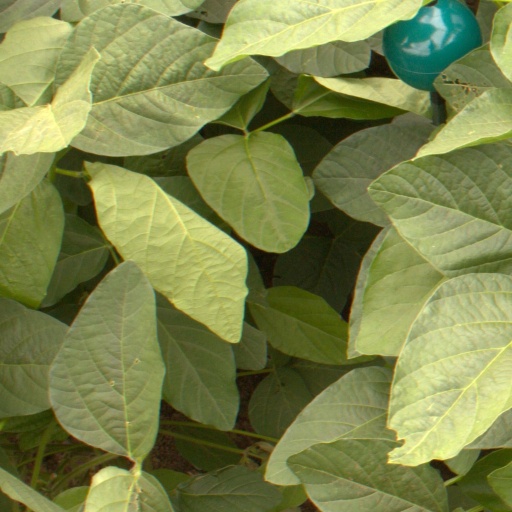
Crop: soybean